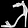
Label: Sandal